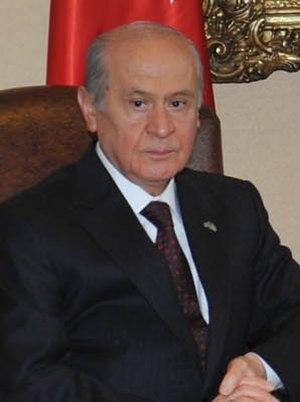
Les élections législatives turques de 1999 ont eu lieu le 18 avril 1999.
Les élections législatives turques de 2002 ont eu lieu le 3 novembre 2002.